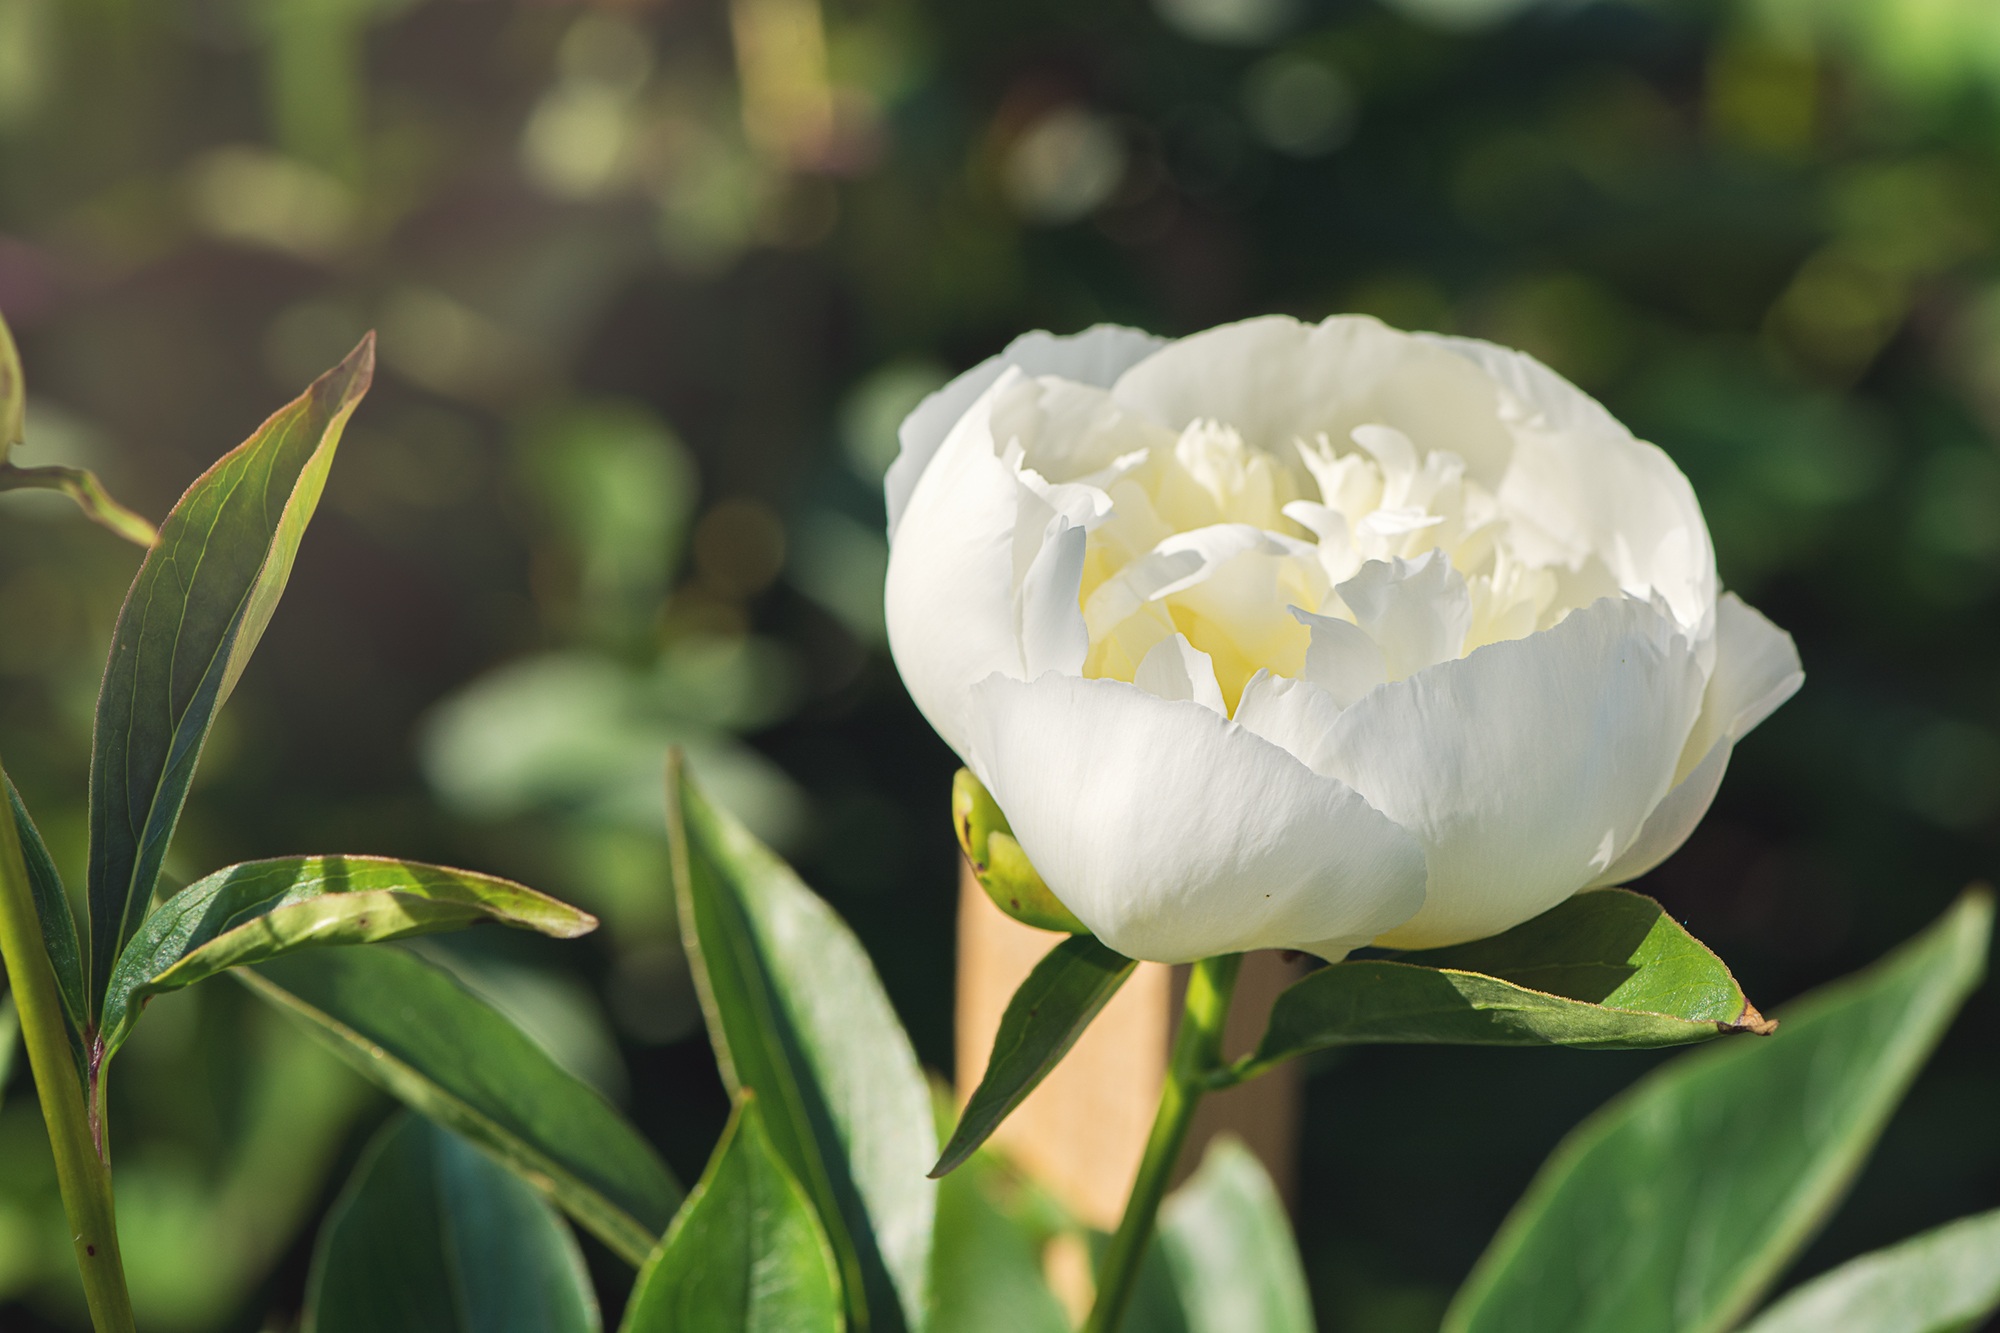
nature, blossom, plant, white, flower, petal, bloom, botany, garden, close, flora, white flower, petals, flower garden, peony, macro photography, ornamental plant, white blossom, in the garden, flowering plant, open flower, schnittblume, plant stem, land plant